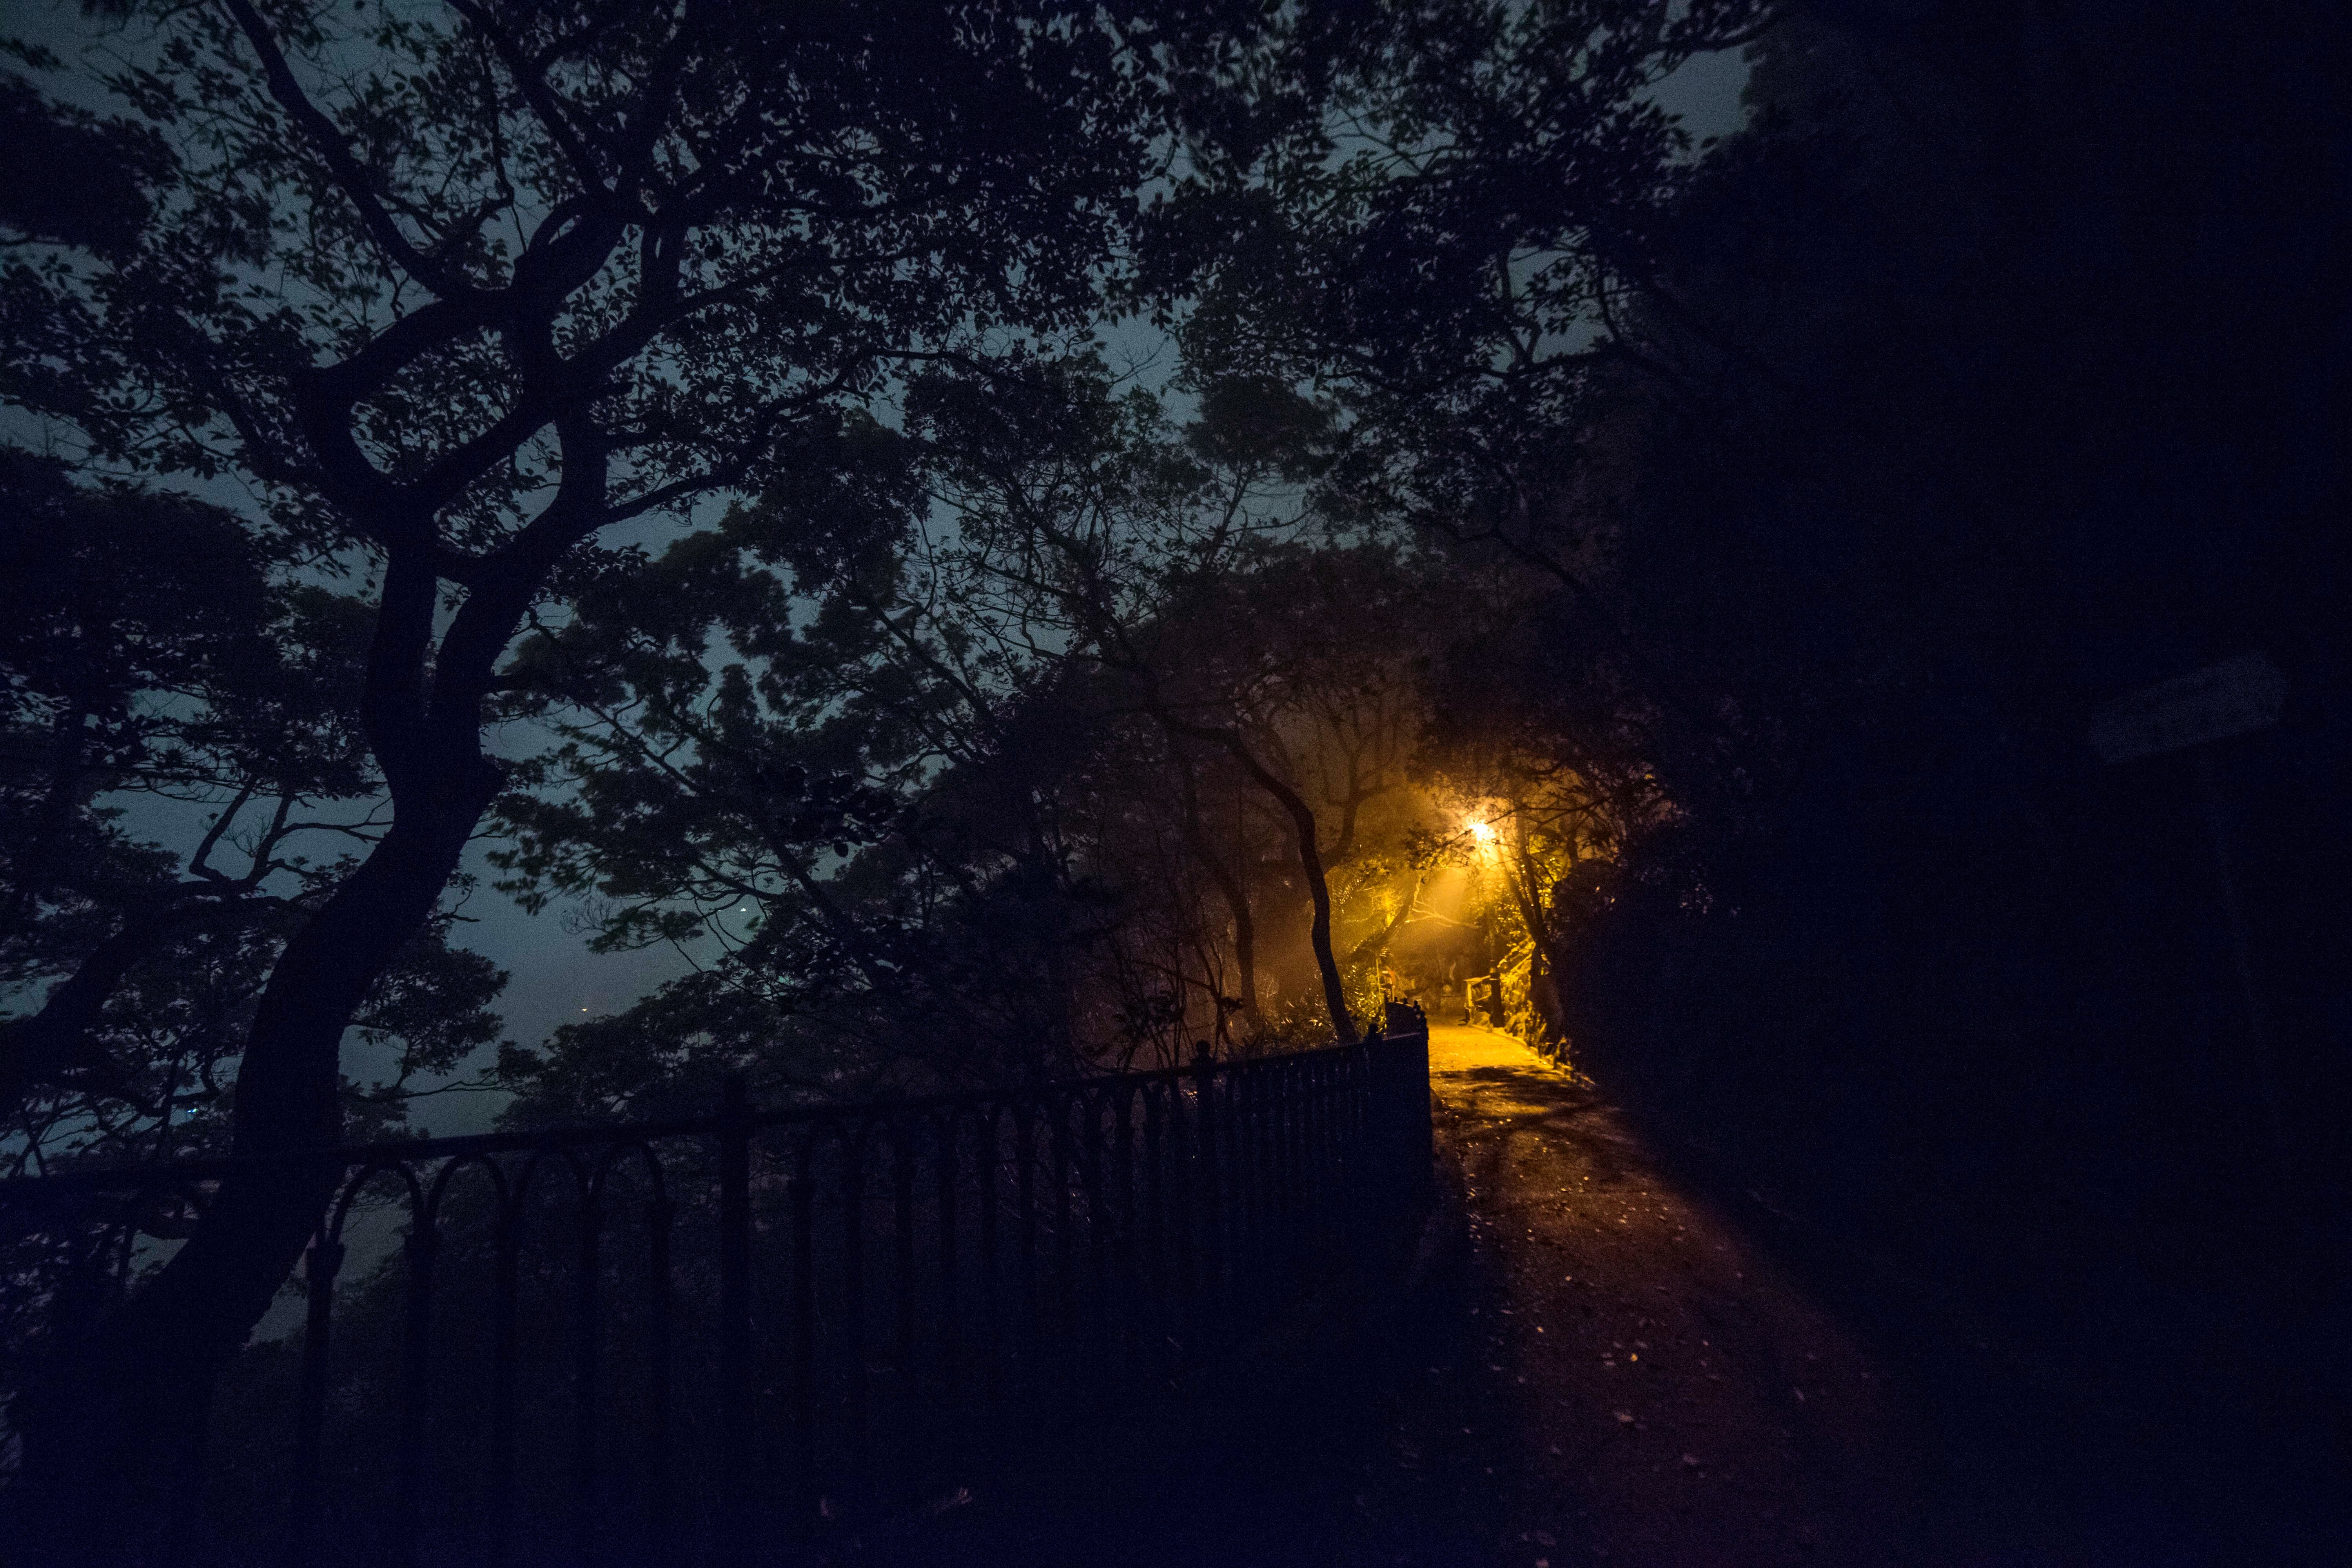
sky, night, light, tree, darkness, atmospheric phenomenon, lighting, morning, atmosphere, branch, cloud, evening, landscape, midnight, plant, road, sunlight, forest, street light, winter, city